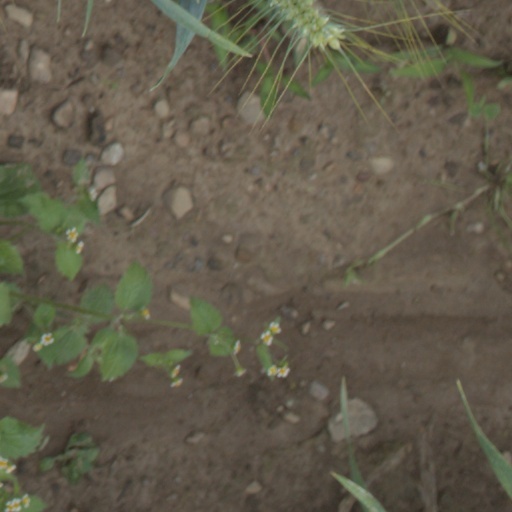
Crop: wheat